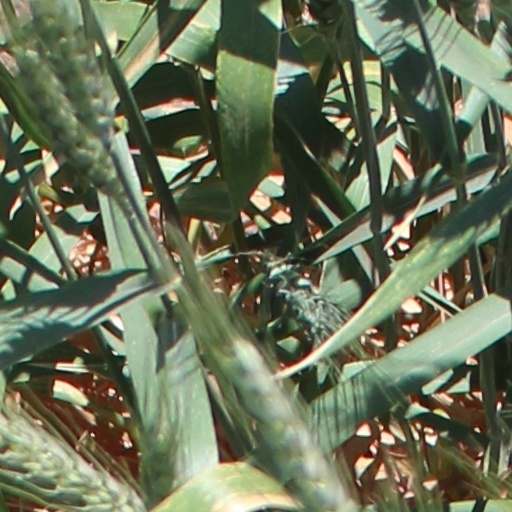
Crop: wheat